Robert Jay

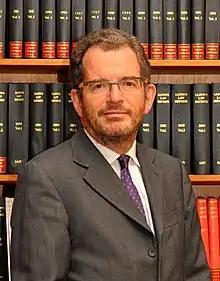
Jay in 2015

Sir Robert Maurice Jay (born 20 September 1959), styled The Hon. Mr Justice Jay, is a judge of the High Court of Justice of the Courts of England and Wales. He was counsel to the Leveson Inquiry.